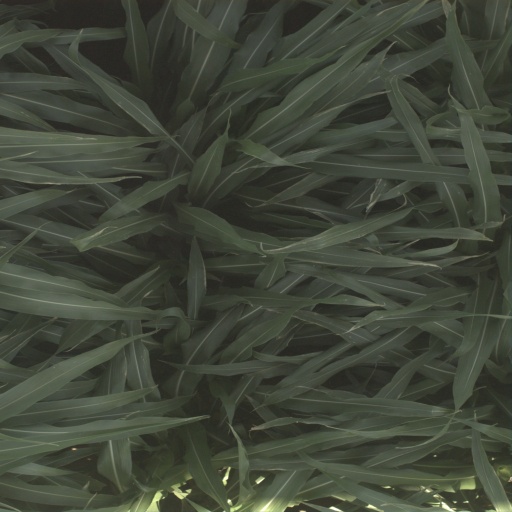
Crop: sorghum